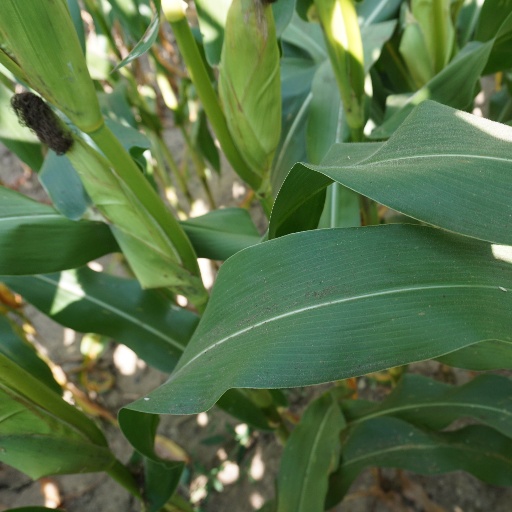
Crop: maize; corn